Gene Stratton-Porter

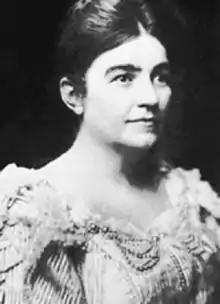
Gene Stratton-Porter

Lack of privacy at her home on Sylvan Lake in Indiana was among the reasons for Stratton-Porter's move to California. She arrived in southern California in the fall of 1919, intending to spend the winter months there, but enjoyed it so much that she decided to make it her year-round home. Stratton-Porter enjoyed an active social life in the Los Angeles area, made new friends, began to publish her poetry, and continued to write novels and magazine articles. In 1924 she also established her own film production company.